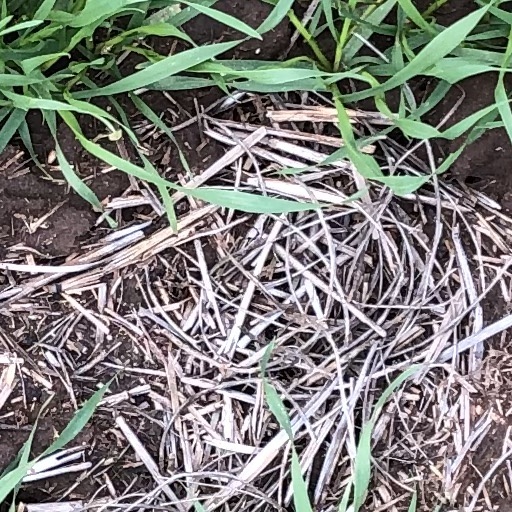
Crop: wheat